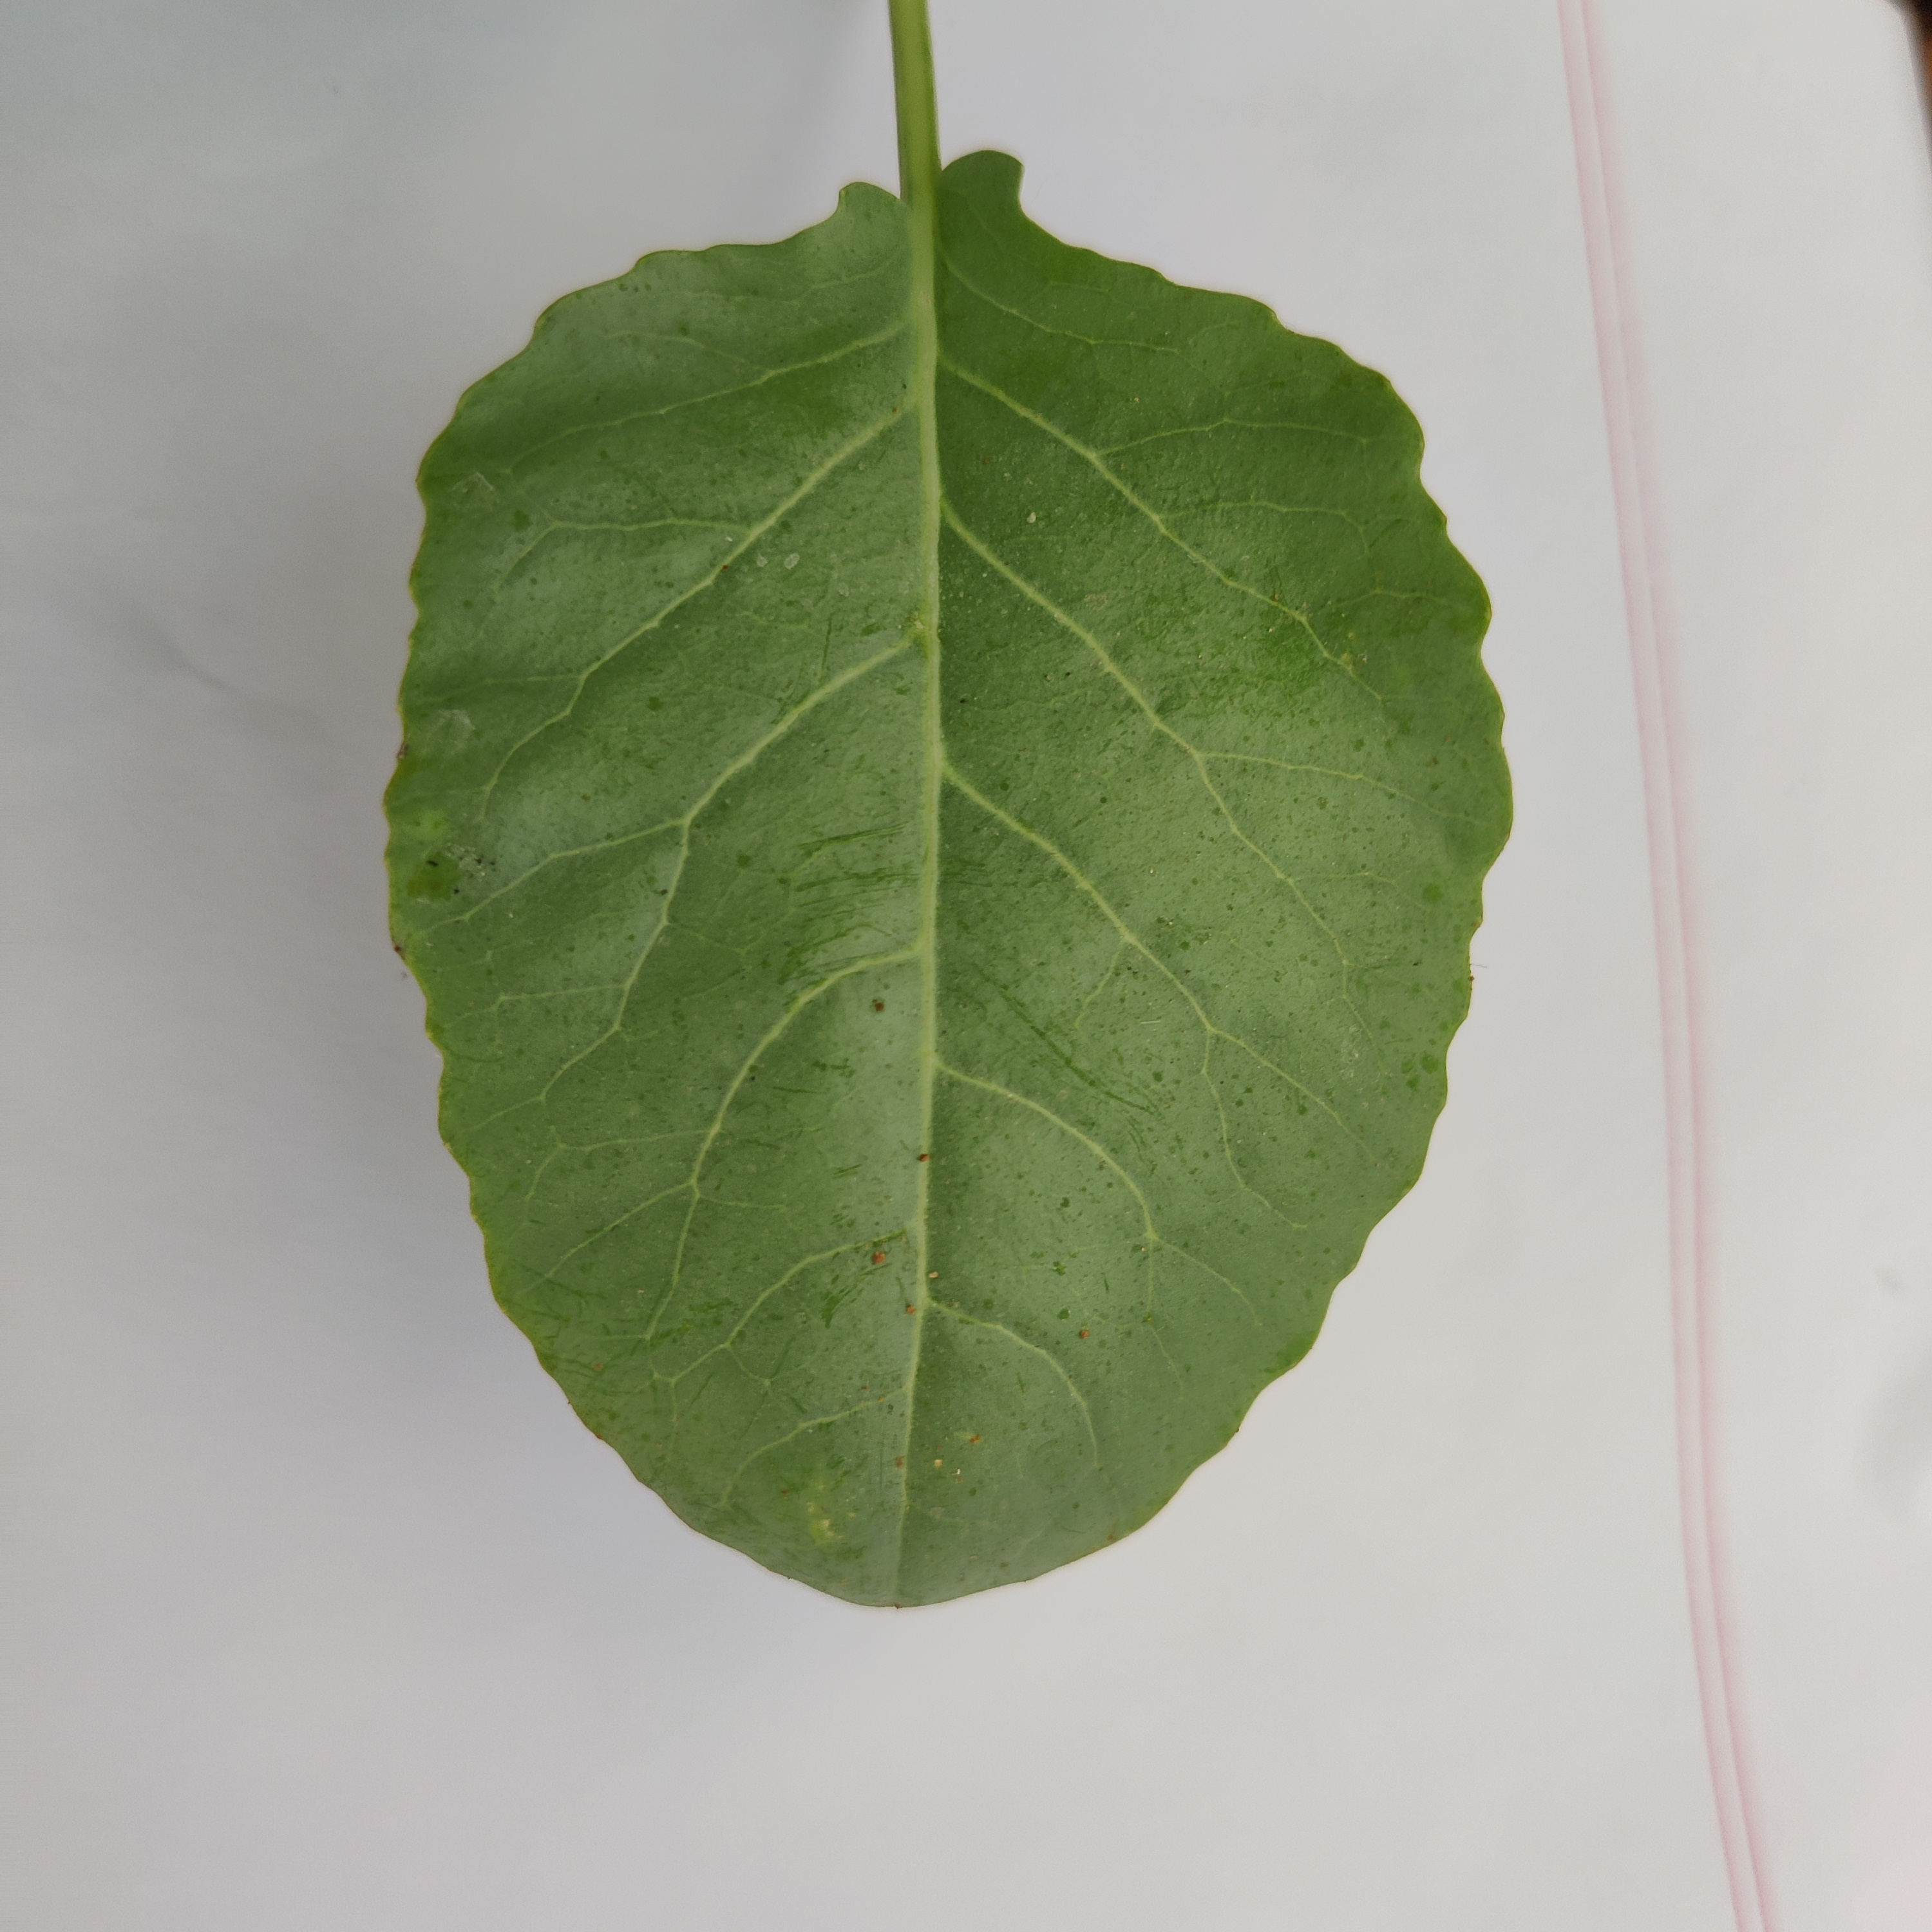
Label: Healthy